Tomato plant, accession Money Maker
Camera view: tilt-top (135 deg); turntable rotation: 30 degrees
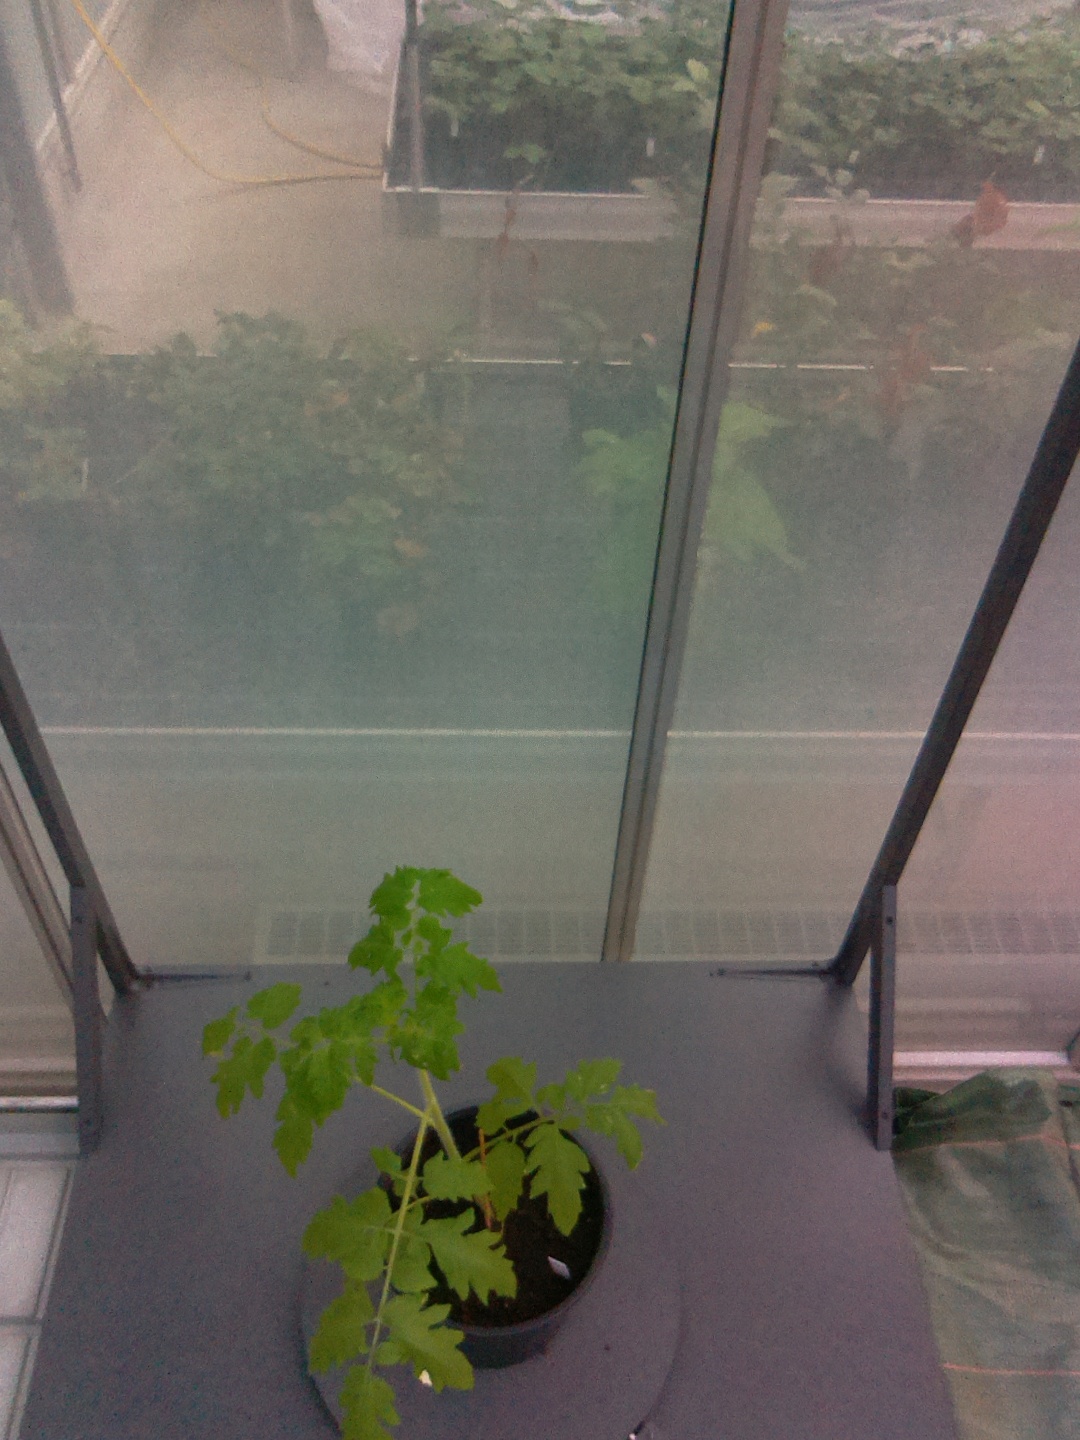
BBCH growth stage 13: 6 of true leaves visible